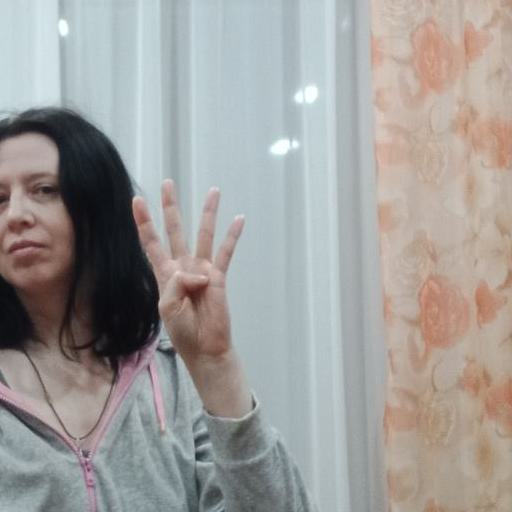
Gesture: four